Ayyavazhi

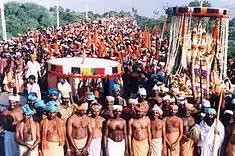
The Great Masi Procession from Nagercoil to Swamithope

Ayyavazhi worship was marked by its simplicity. The absence of idol worship and priestly mediation, and inclusion of alternate type of centres of worship, the Pathis and Nizhal Thangals, were other characteristics of Ayyavazhi worship. Rituals of Ayyavazhi are a reform or revolutionary activity, focusing upon social equality, deviating from Hinduism. The rituals are also characterised and bound by religious beliefs that give them an alternative spiritual meaning. Its scriptures cover basic elements and ideas throughout Hinduism. They refer to Shastras, Agamas, Vedas and Puranas. But address them all to be gone awry by the Advent of Vaikundar, from where Ayyavazhi scriptures forms negative ideas over all other traditions. Though Ayyavazhi shares many god-heads with Hinduism, it weaves unique ideology and power assumption for them. Ayyavazhi can be portrayed as a "Hindu renaissance". Ayyavazhi is viewed as a reform movement too, as it brought many social changes there in the Tamil and Keralite society during the 19th century.